Kumyks

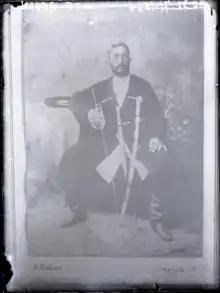
Last Shamkhal Shamsuddin khan of Tarki

When the Caucasian War ended on 30 December 1869, the Kumyk district of the Terek oblast (Northern Kumykia) was dissolved and renamed as Khasavyurt okrug.